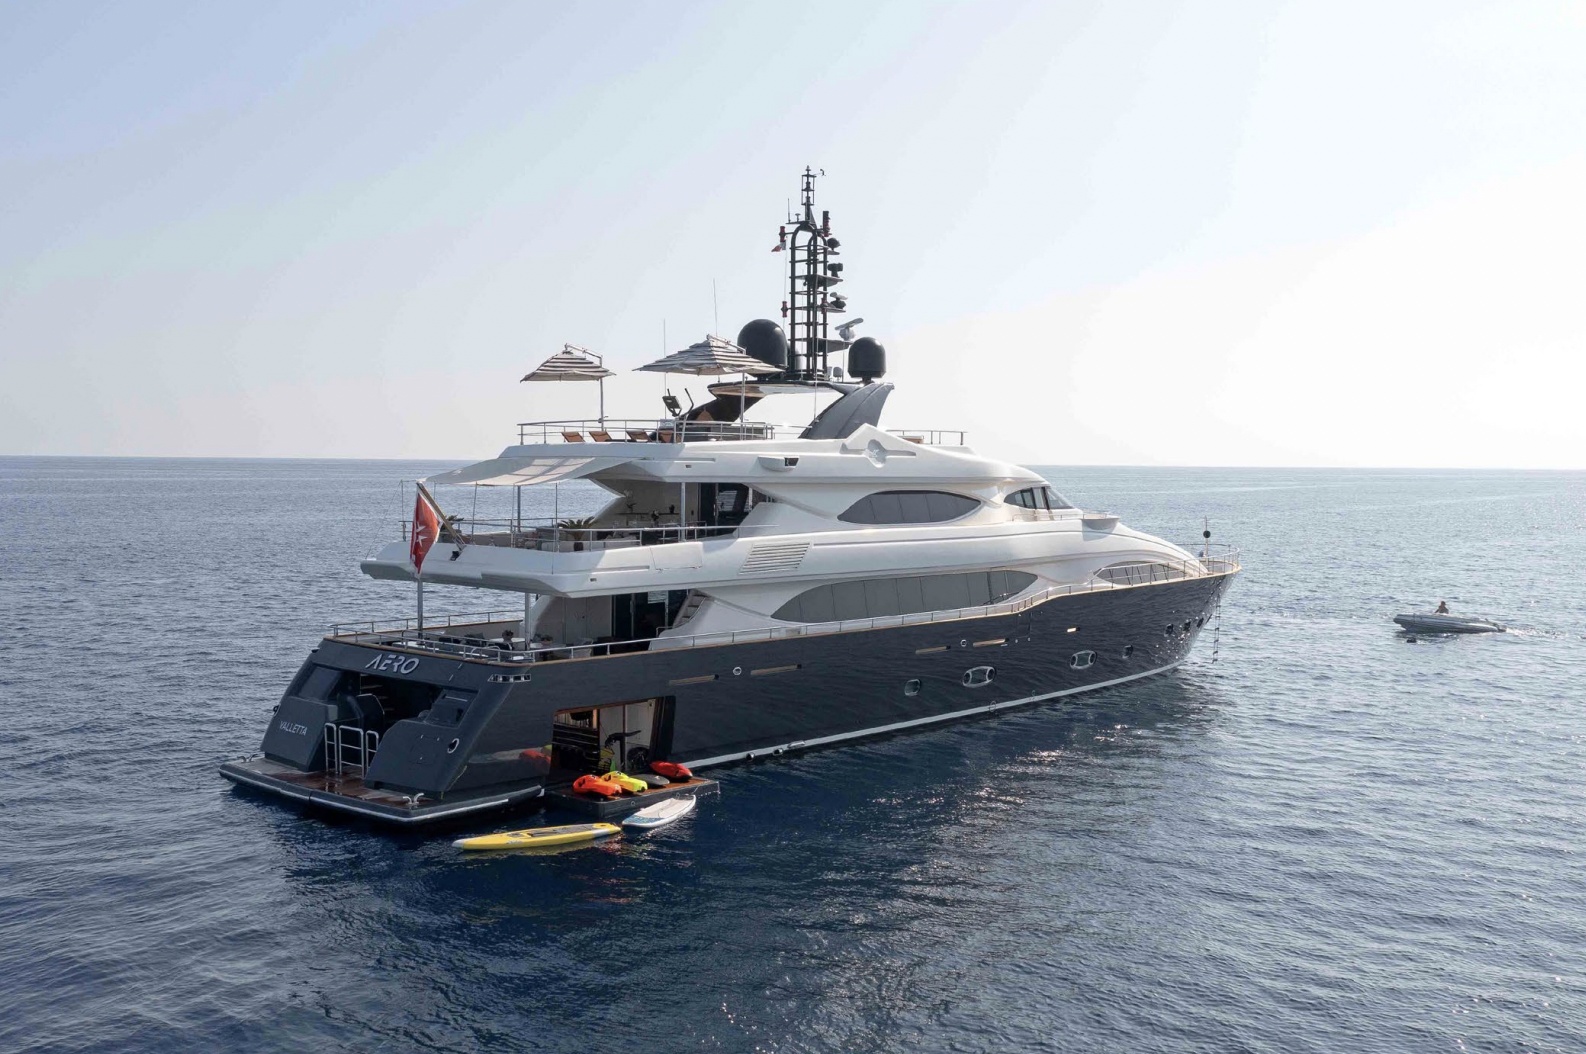
M/Y AERO
Brand: Princess Charter Yachts
Category: Vehicles & Parts > Vehicles > Watercraft > Yachts